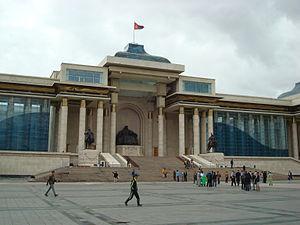
La place Gengis Khan, ancienne place Sükhbaatar, est située dans le centre d'Oulan-Bator, capitale de la Mongolie.